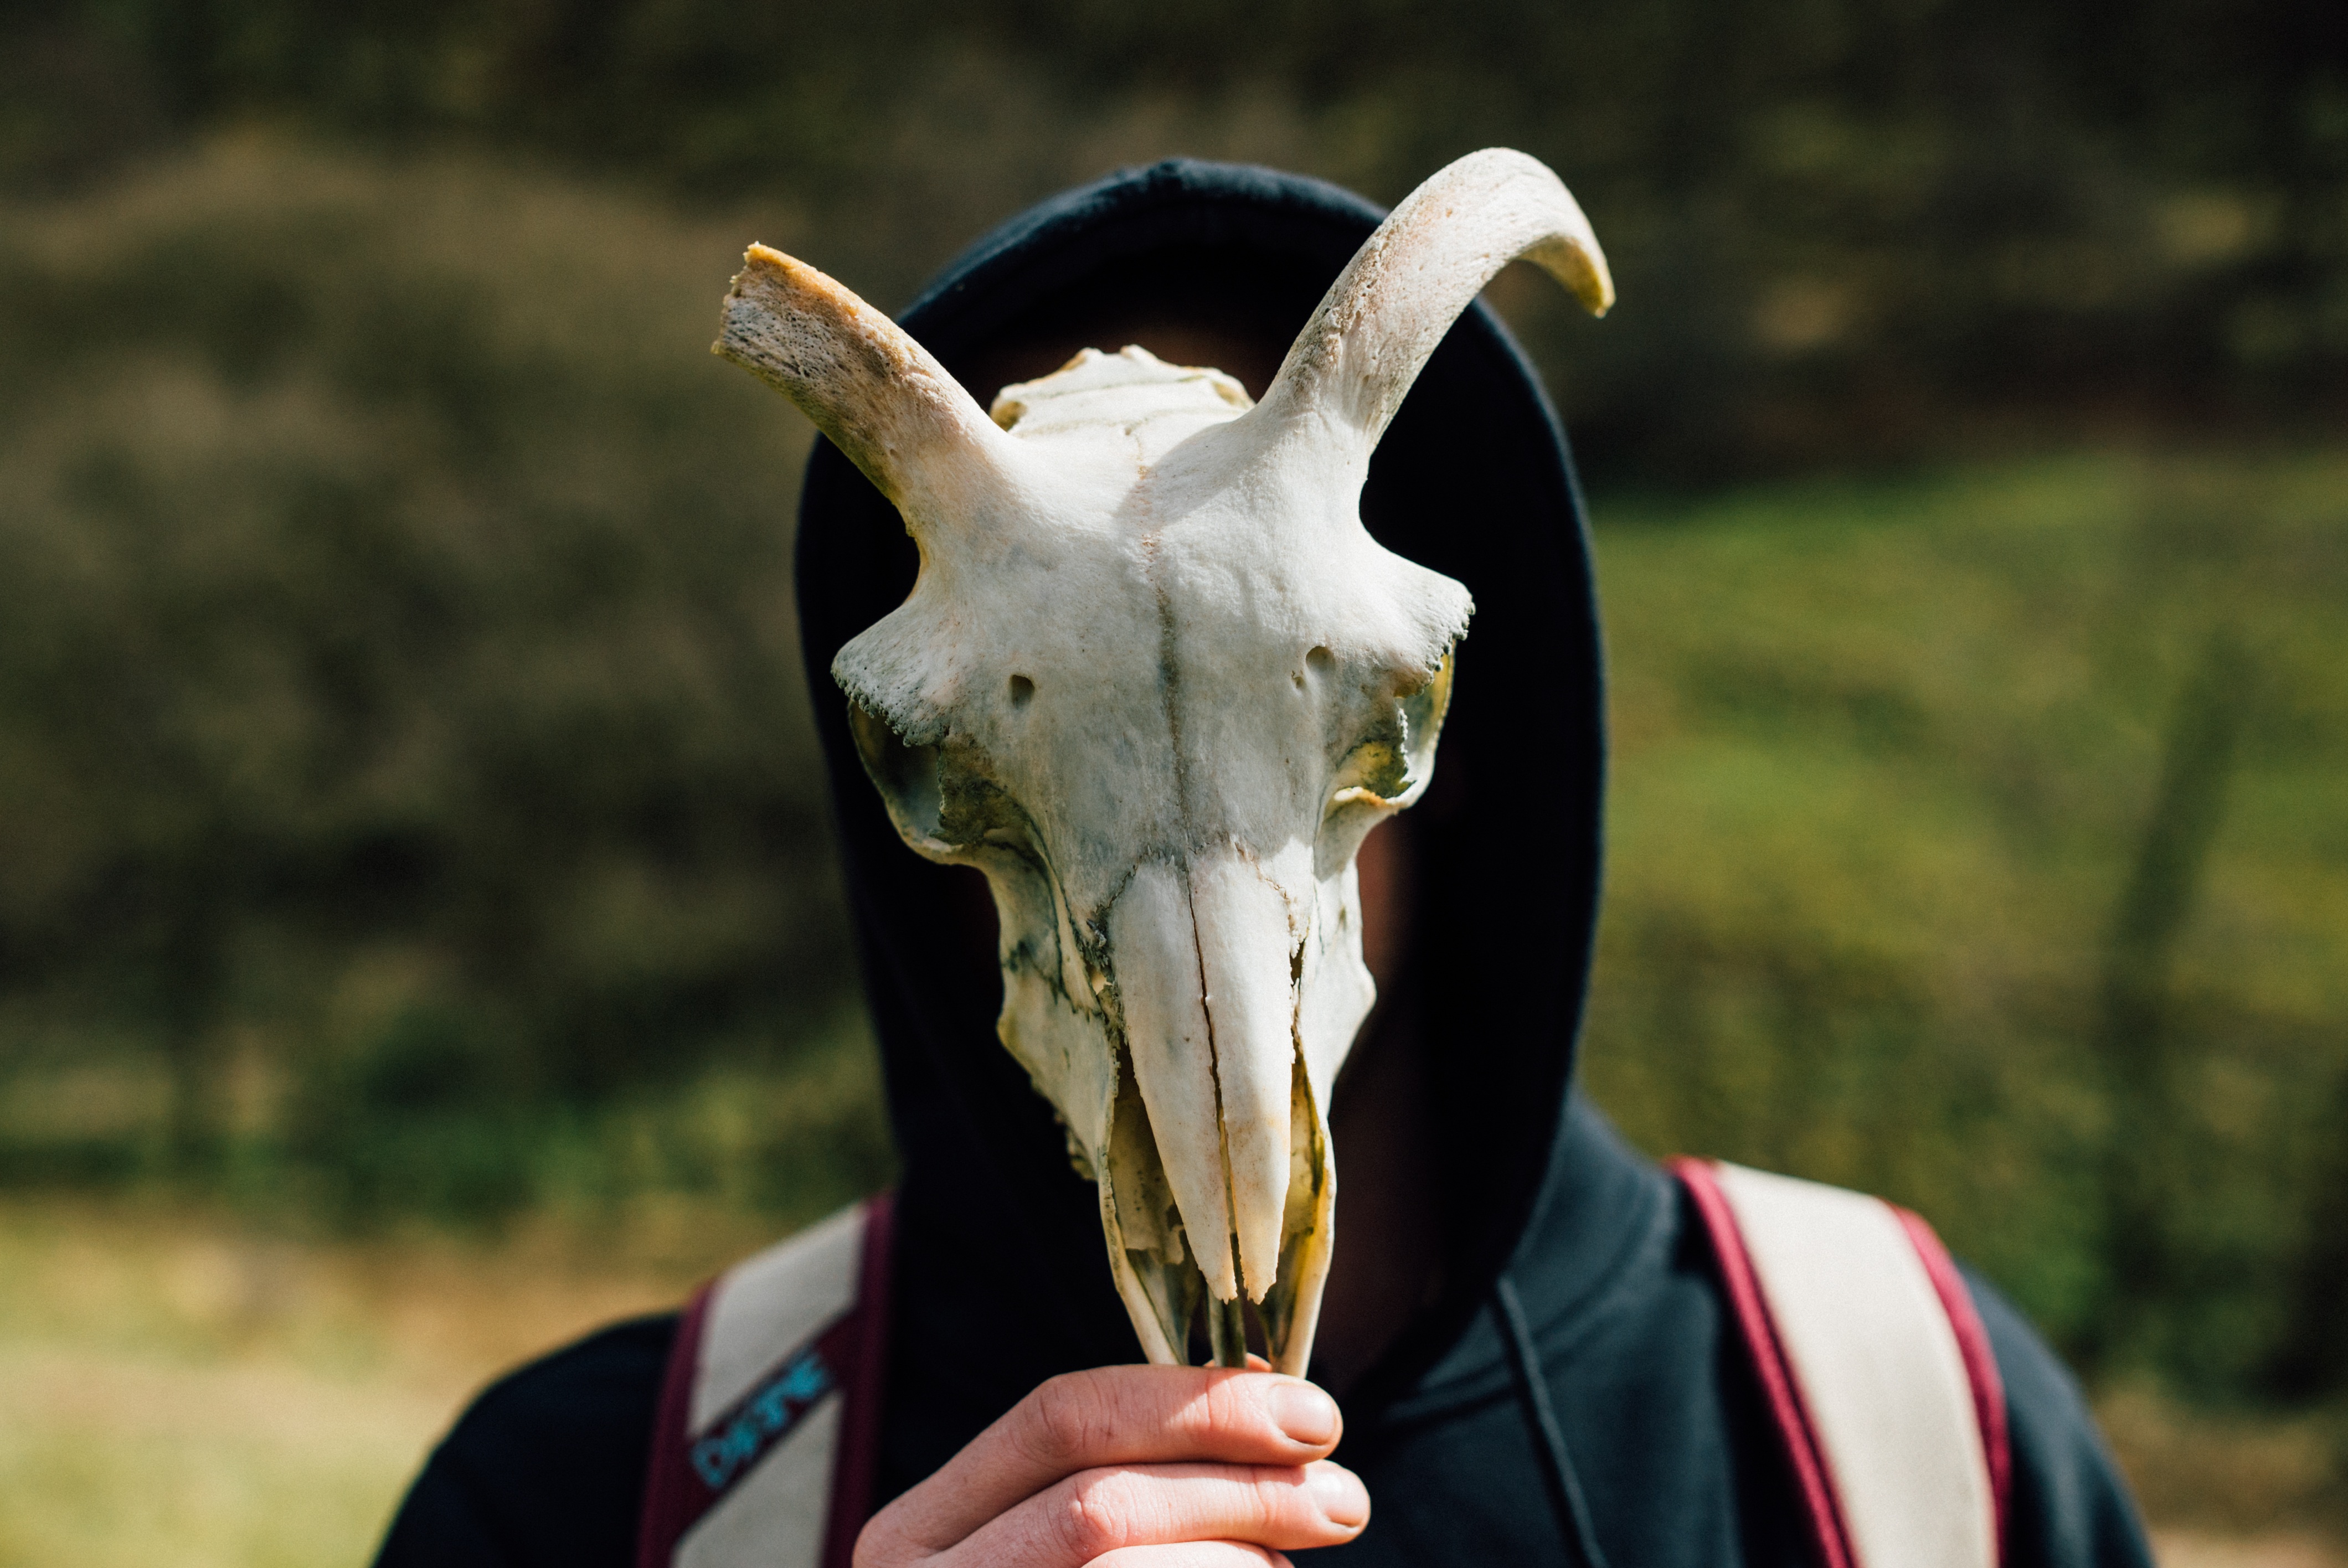
horn, horse, stallion, goats, head, horse like mammal